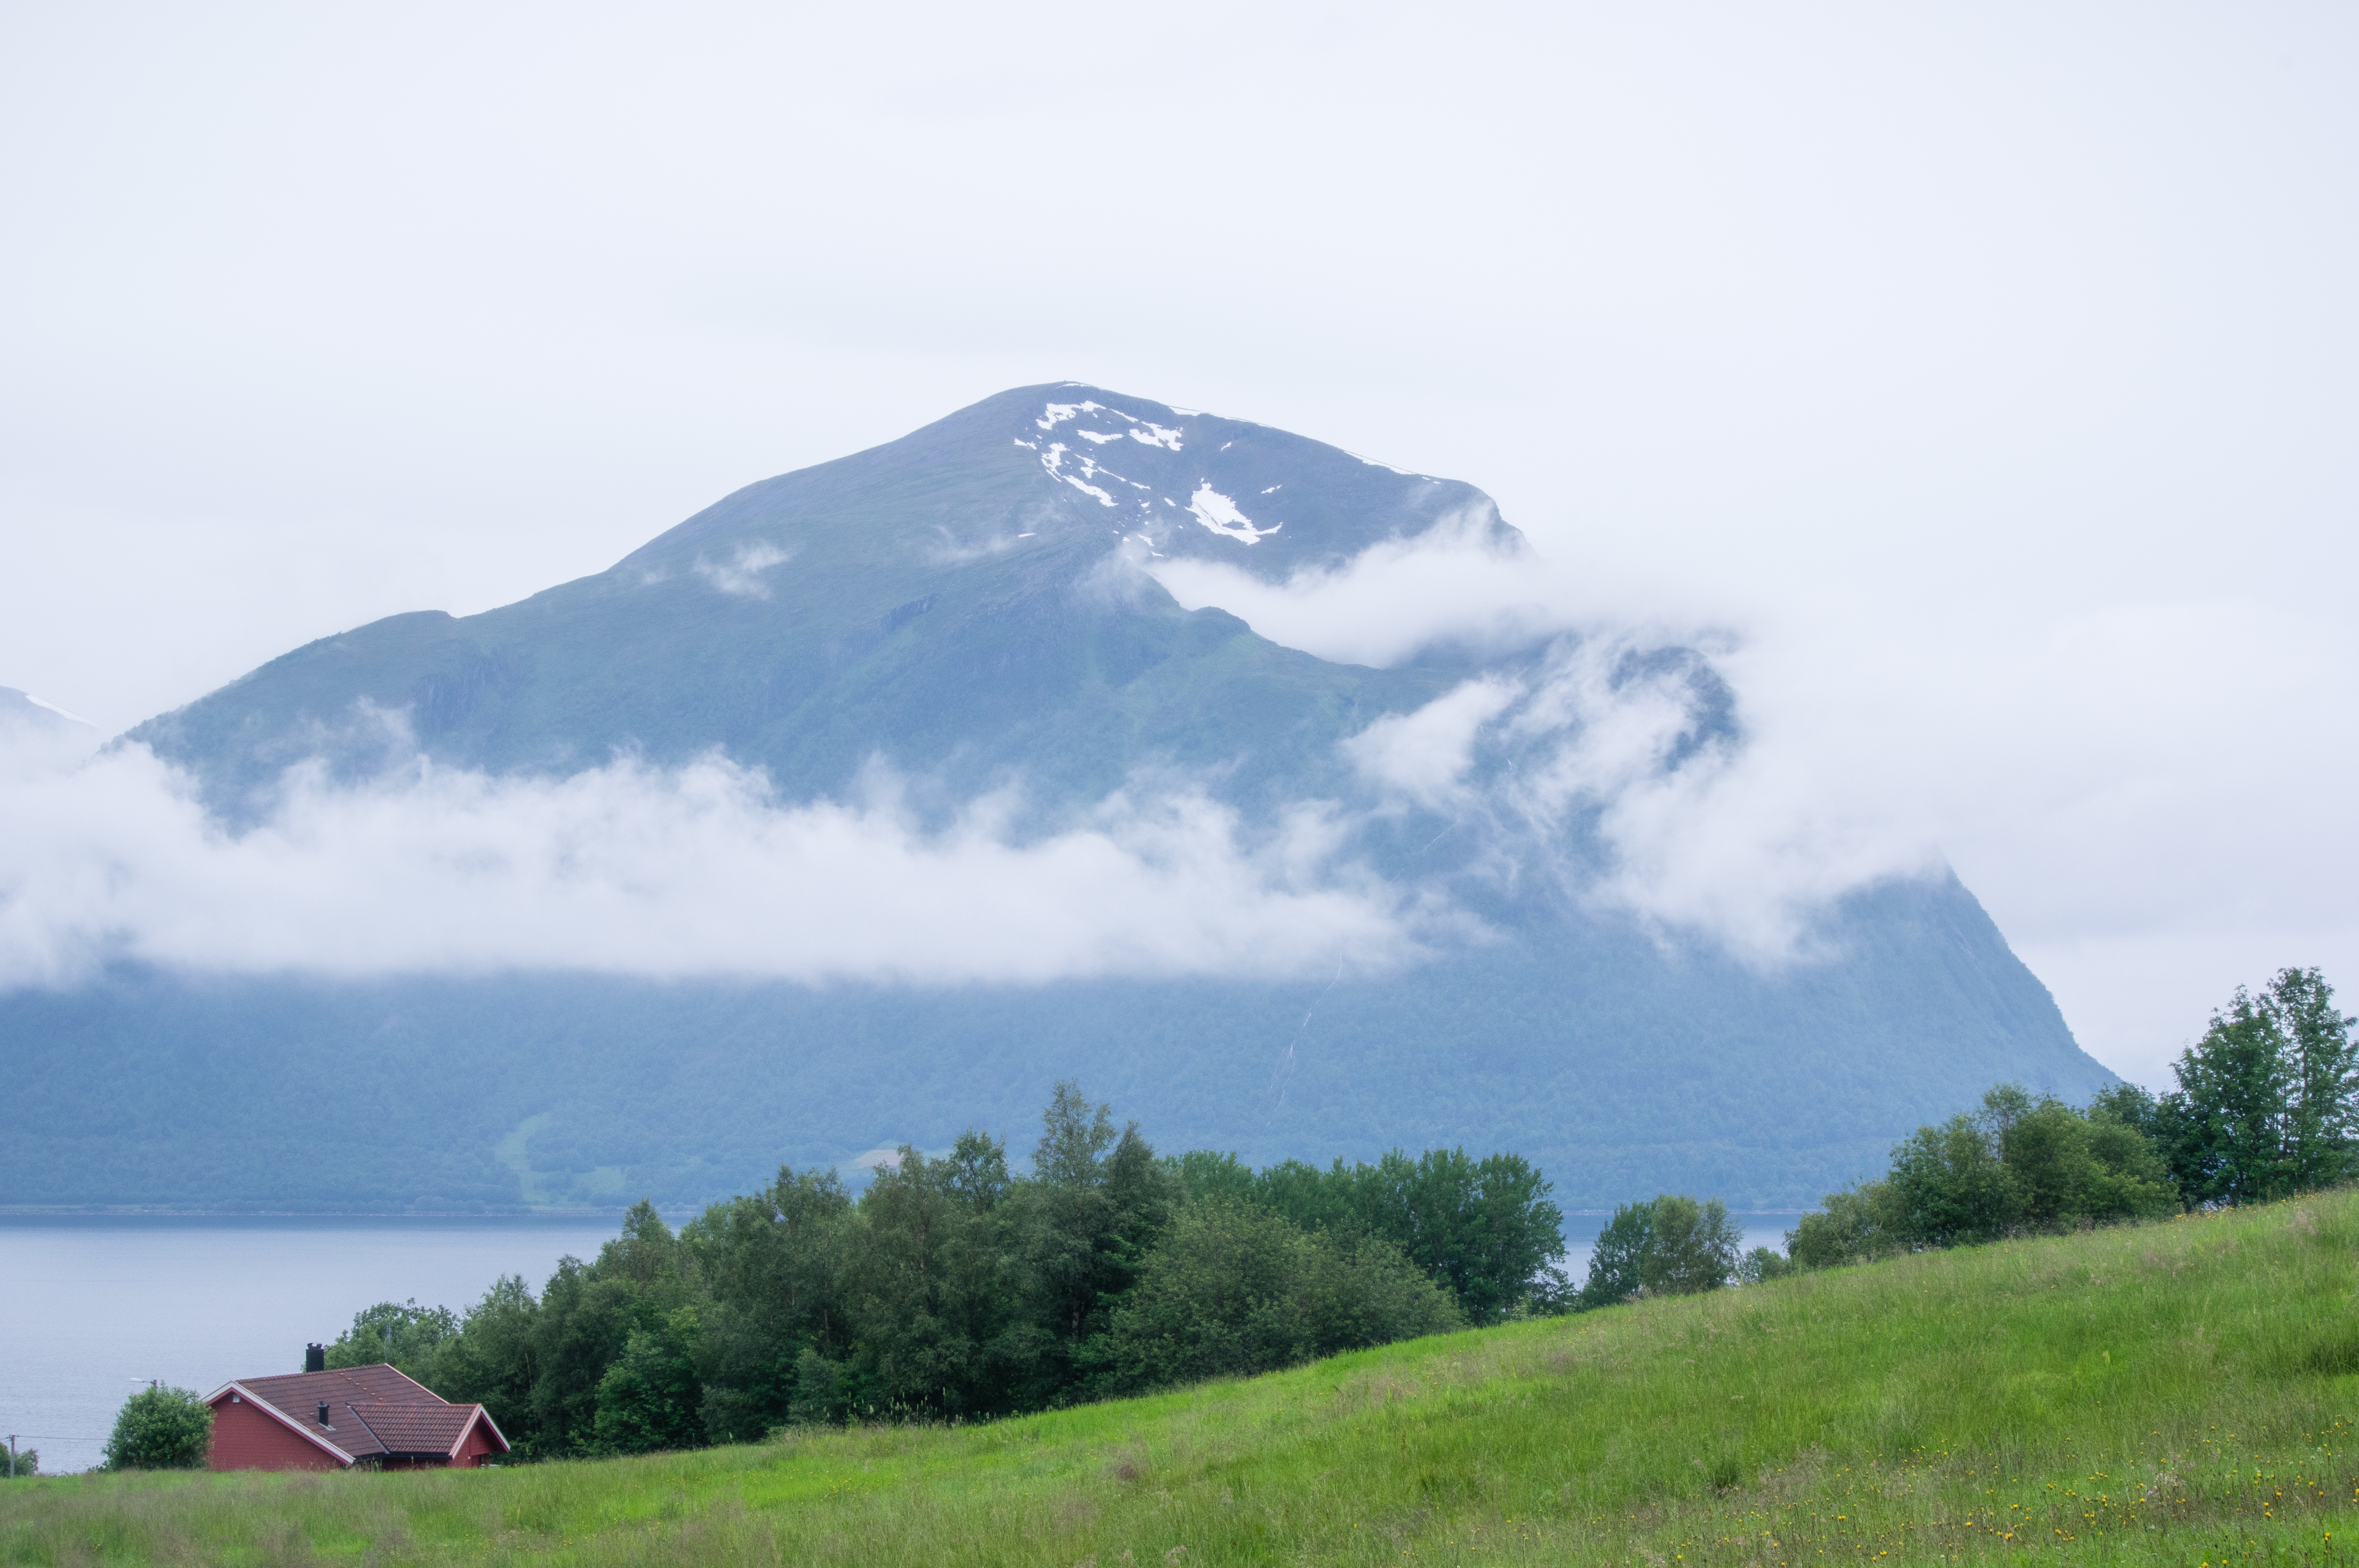
landscape, water, nature, grass, outdoor, mountain, cloud, meadow, hill, lake, mountain range, hut, green, weather, highland, ridge, plain, grey, clouds, alps, grassland, plateau, fell, loch, ecosystem, landform, geographical feature, atmospheric phenomenon, mountainous landforms